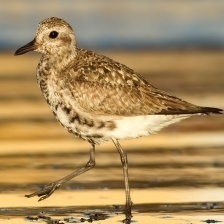
Species: GREY PLOVER
Scientific name: PLUVIALIS SQUATAROLA